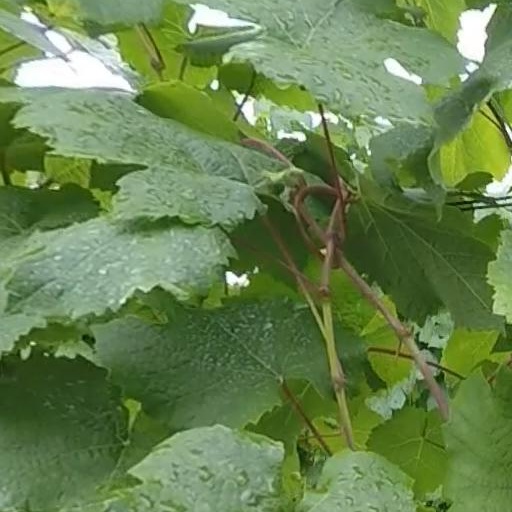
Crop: grape